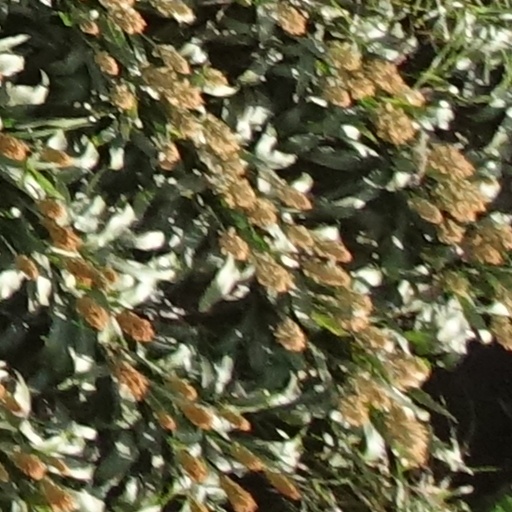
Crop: sorghum